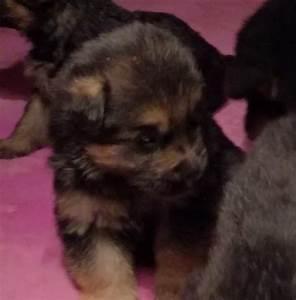
dog